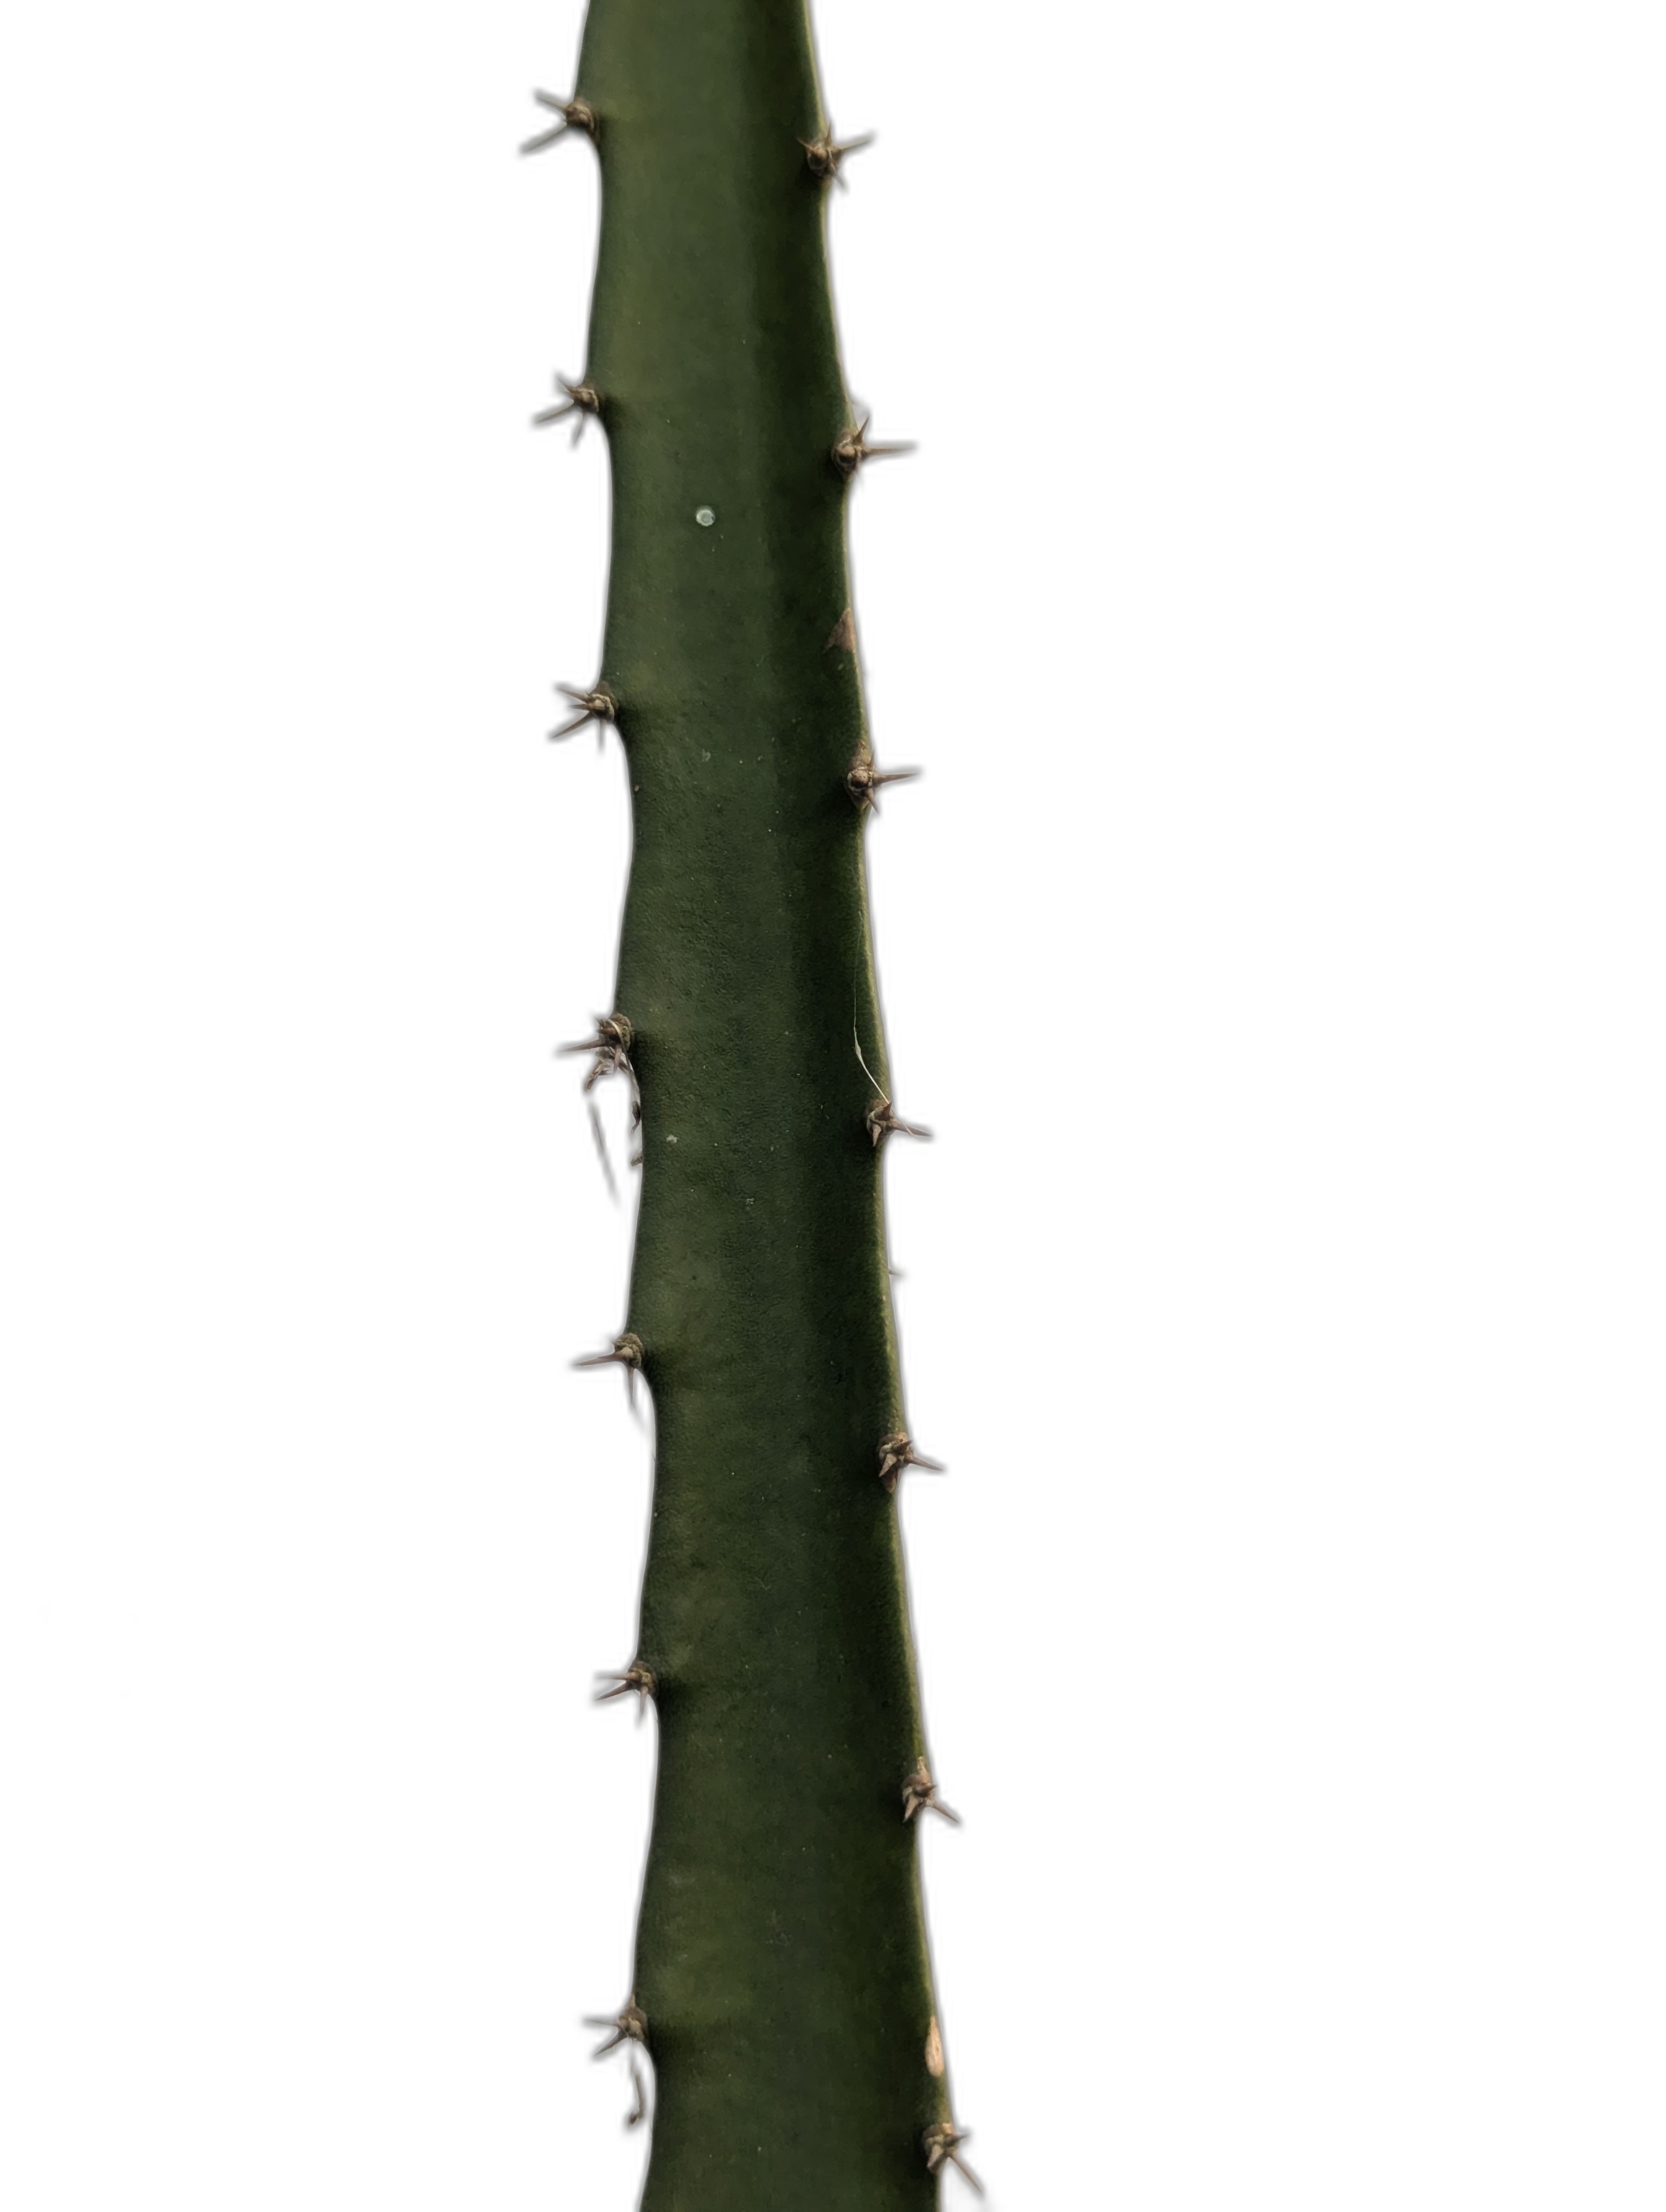
Label: Good leaf